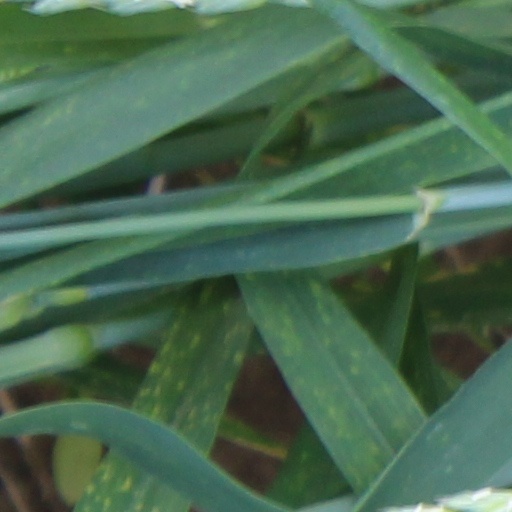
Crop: wheat